Bonifacio High Street

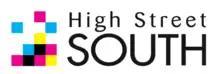
Logo of the Bonifacio High Street South

Opened in August 2018, One Bonifacio High Street serves as the podium of the 63-story The Suites at One Bonifacio High Street residential tower and the Philippine Stock Exchange Tower, which opened in February. It is located in front of BHS Central and across Shangri-La at The Fort. The mall has a gross leasable area of .